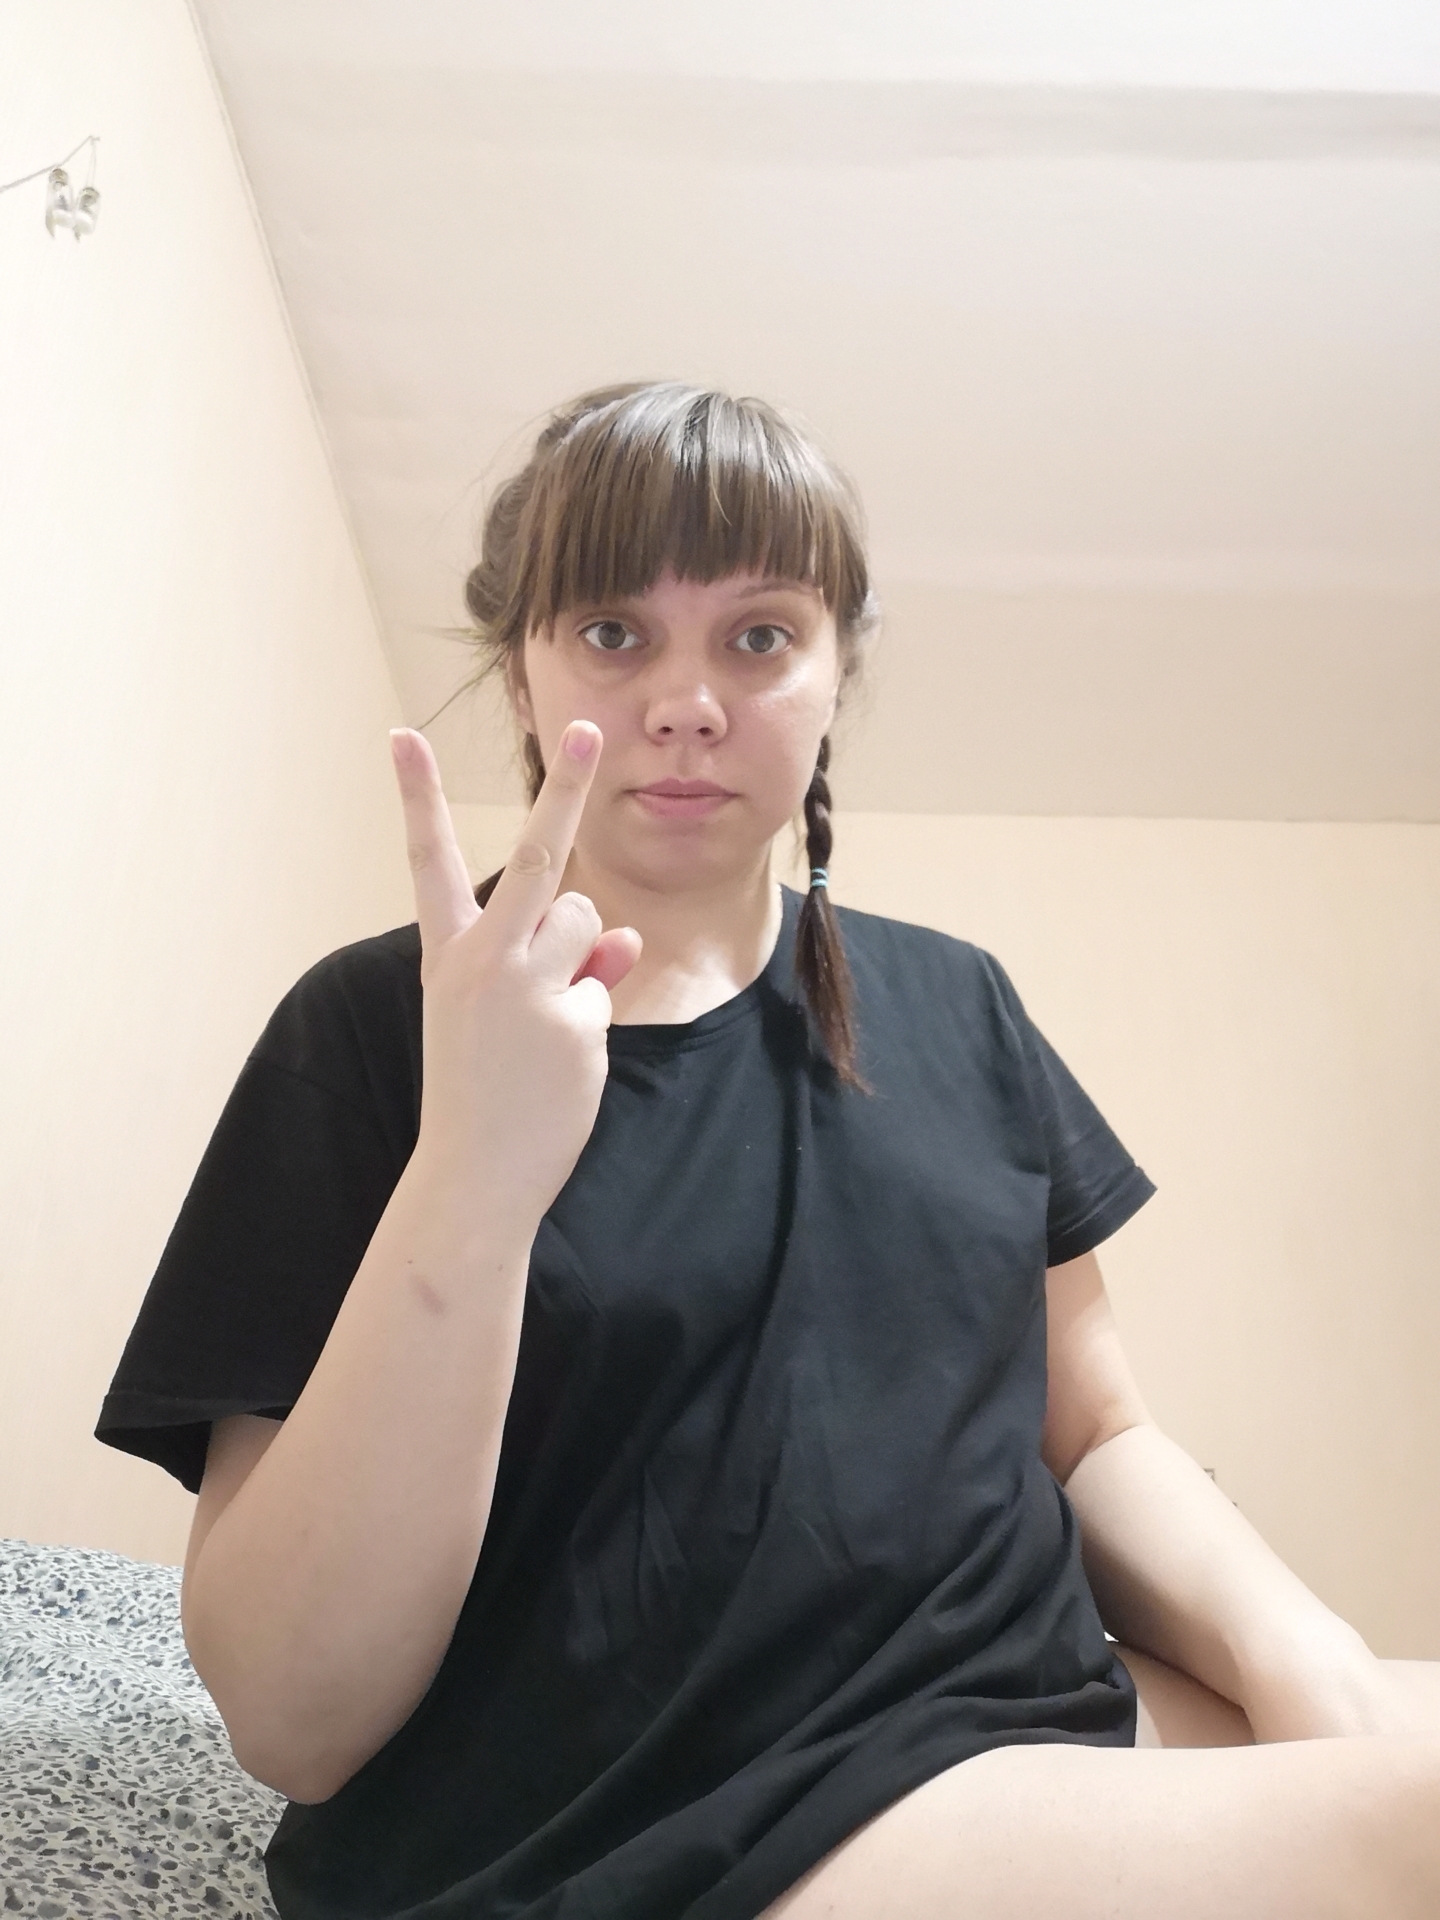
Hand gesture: peace_inverted